Feodor Protar

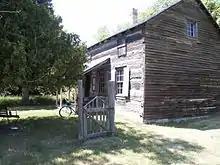
Protar's cabin and "doctor's office," where he lived from 1893 to 1925.

Protar was born in what is now Tartu, Estonia, then part of the Russian Empire. His birth name was Friedrich Parrot. His date of birth is recorded as February 19, 1837. Parrot's family was part of the Baltic German nobility. In his early adult years, Parrot developed a successful acting career in the Germanosphere, performing for appreciative audiences in Dresden, Berlin, Riga and elsewhere in north and central Europe. Possibly because he ran afoul of House of Romanov's efforts for the Russification the Baltic provinces, Parrot emigrated to the United States in 1874, changing his family name to Protar. He worked a number of jobs, most of them in the theater. However, he eventually became a newspaper editor in Rock Island, Illinois.